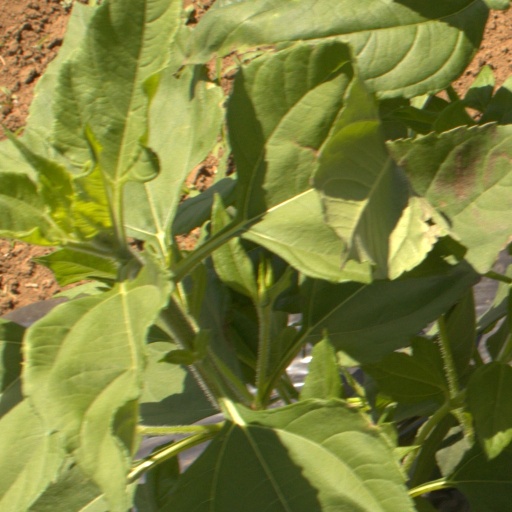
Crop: Jerusalem artichoke